Vodable

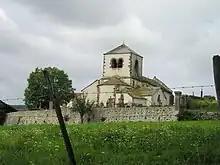
Historic church.

Vodable is a commune in the Puy-de-Dôme department in Auvergne in central France.